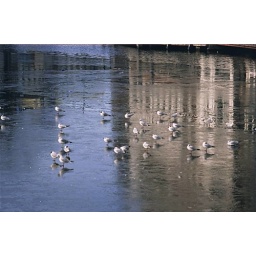
This part of the canal had frozen - which confused the birds expecting to be bobbing in the water